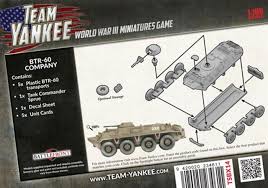
Label: BTR